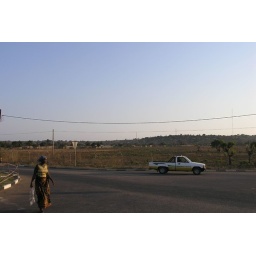
The coastal road to Wimbi beach in the fading late afternoon light